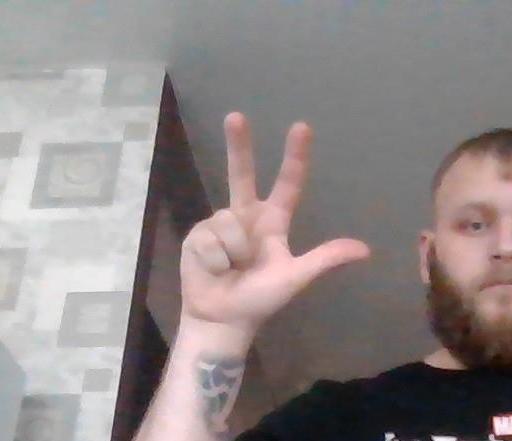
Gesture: three2